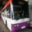
Label: bus